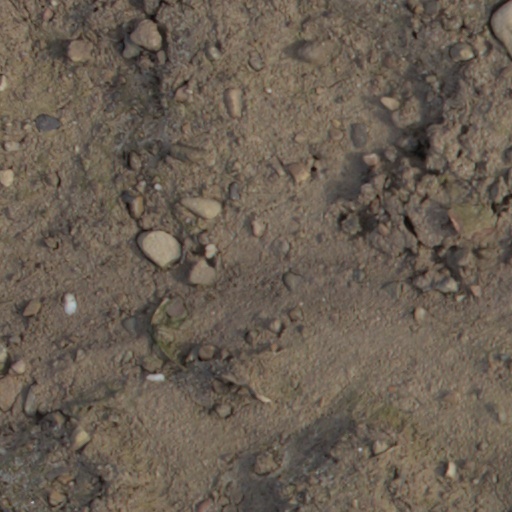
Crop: wheat